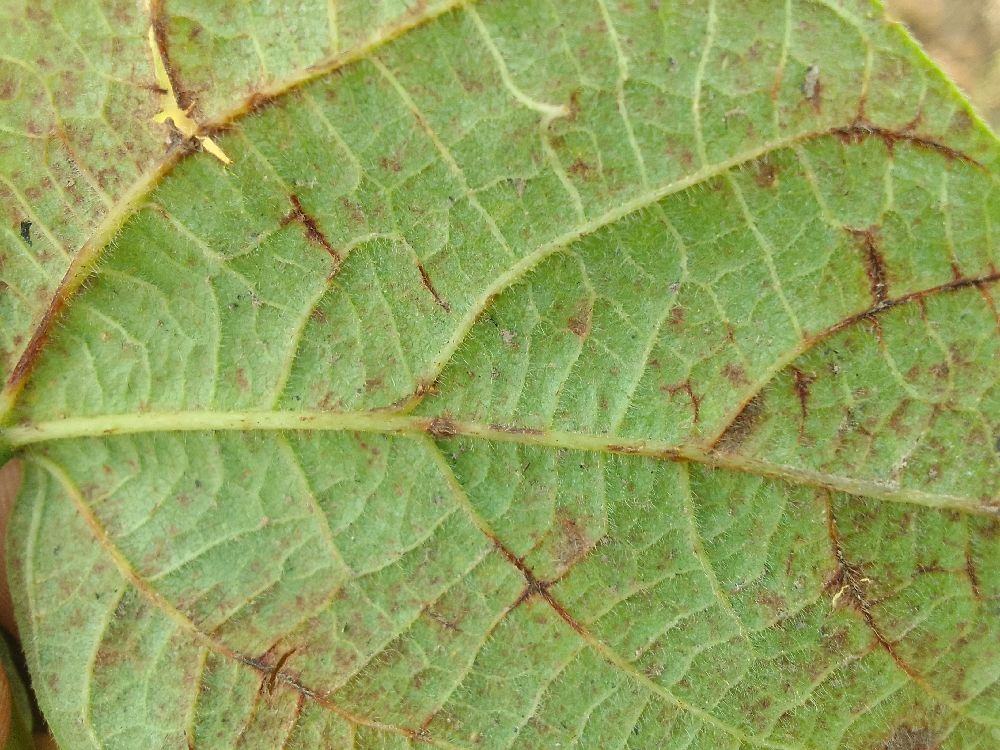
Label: anthracnose